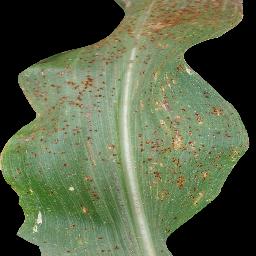
Label: Corn_(Maize)___Common_Rust